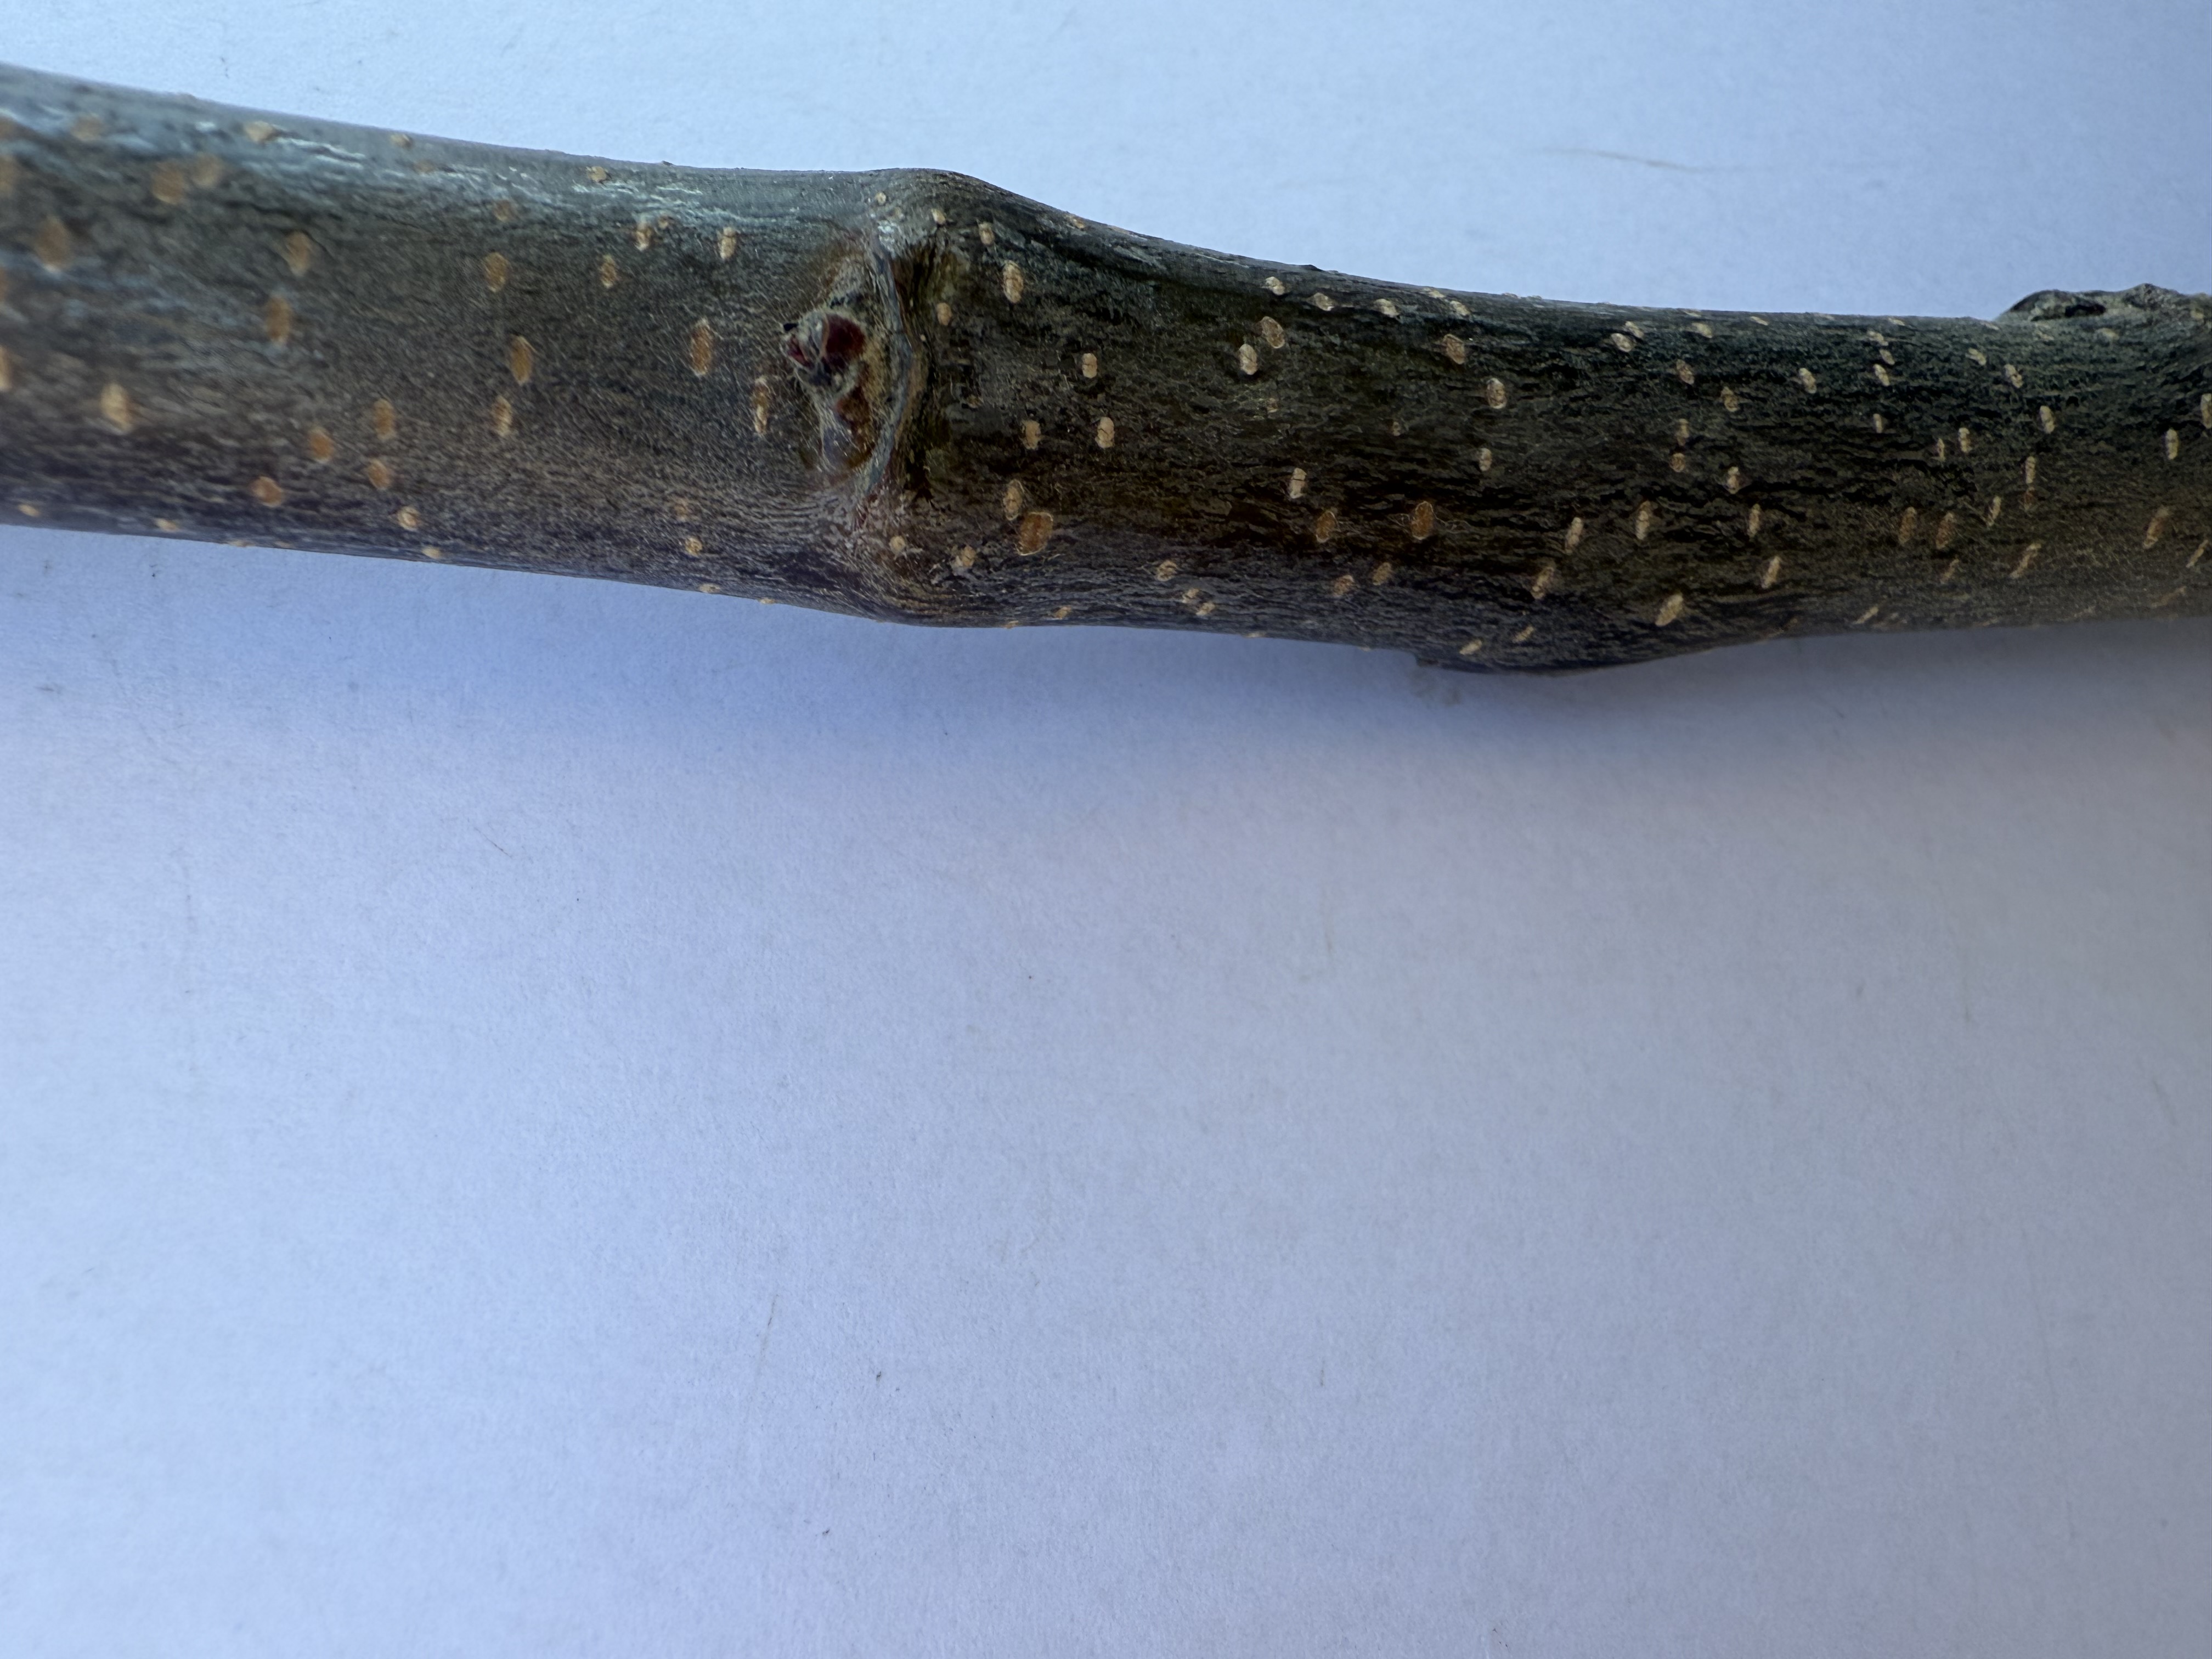
Variety: Golden Apple